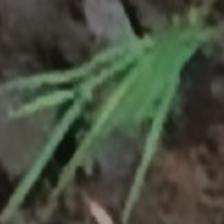
Label: single